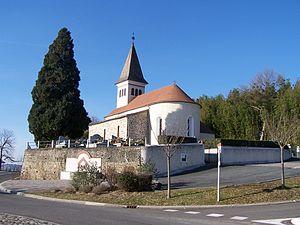
Église d'Urdès (communauté de communes de Lacq, Pyrénées-Atlantiques)
Urdès est une commune française située dans le département des Pyrénées-Atlantiques, en région Nouvelle-Aquitaine.